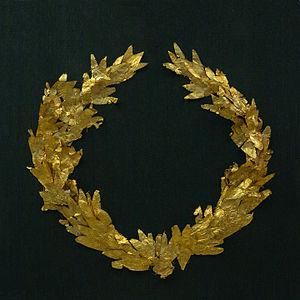
Couronne de laurier en feuille d'or, époque hellénistique. Kerameikos Archaeological Museum